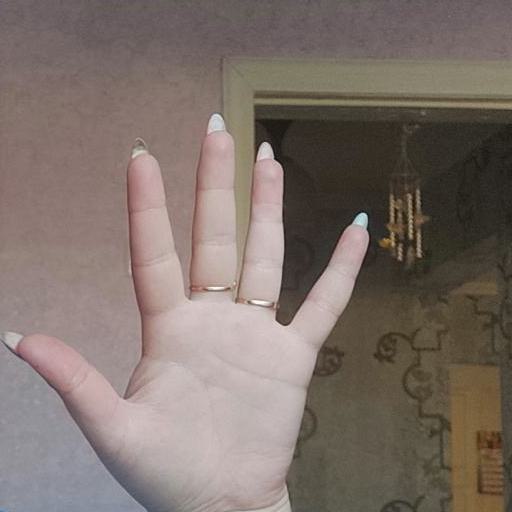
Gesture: palm